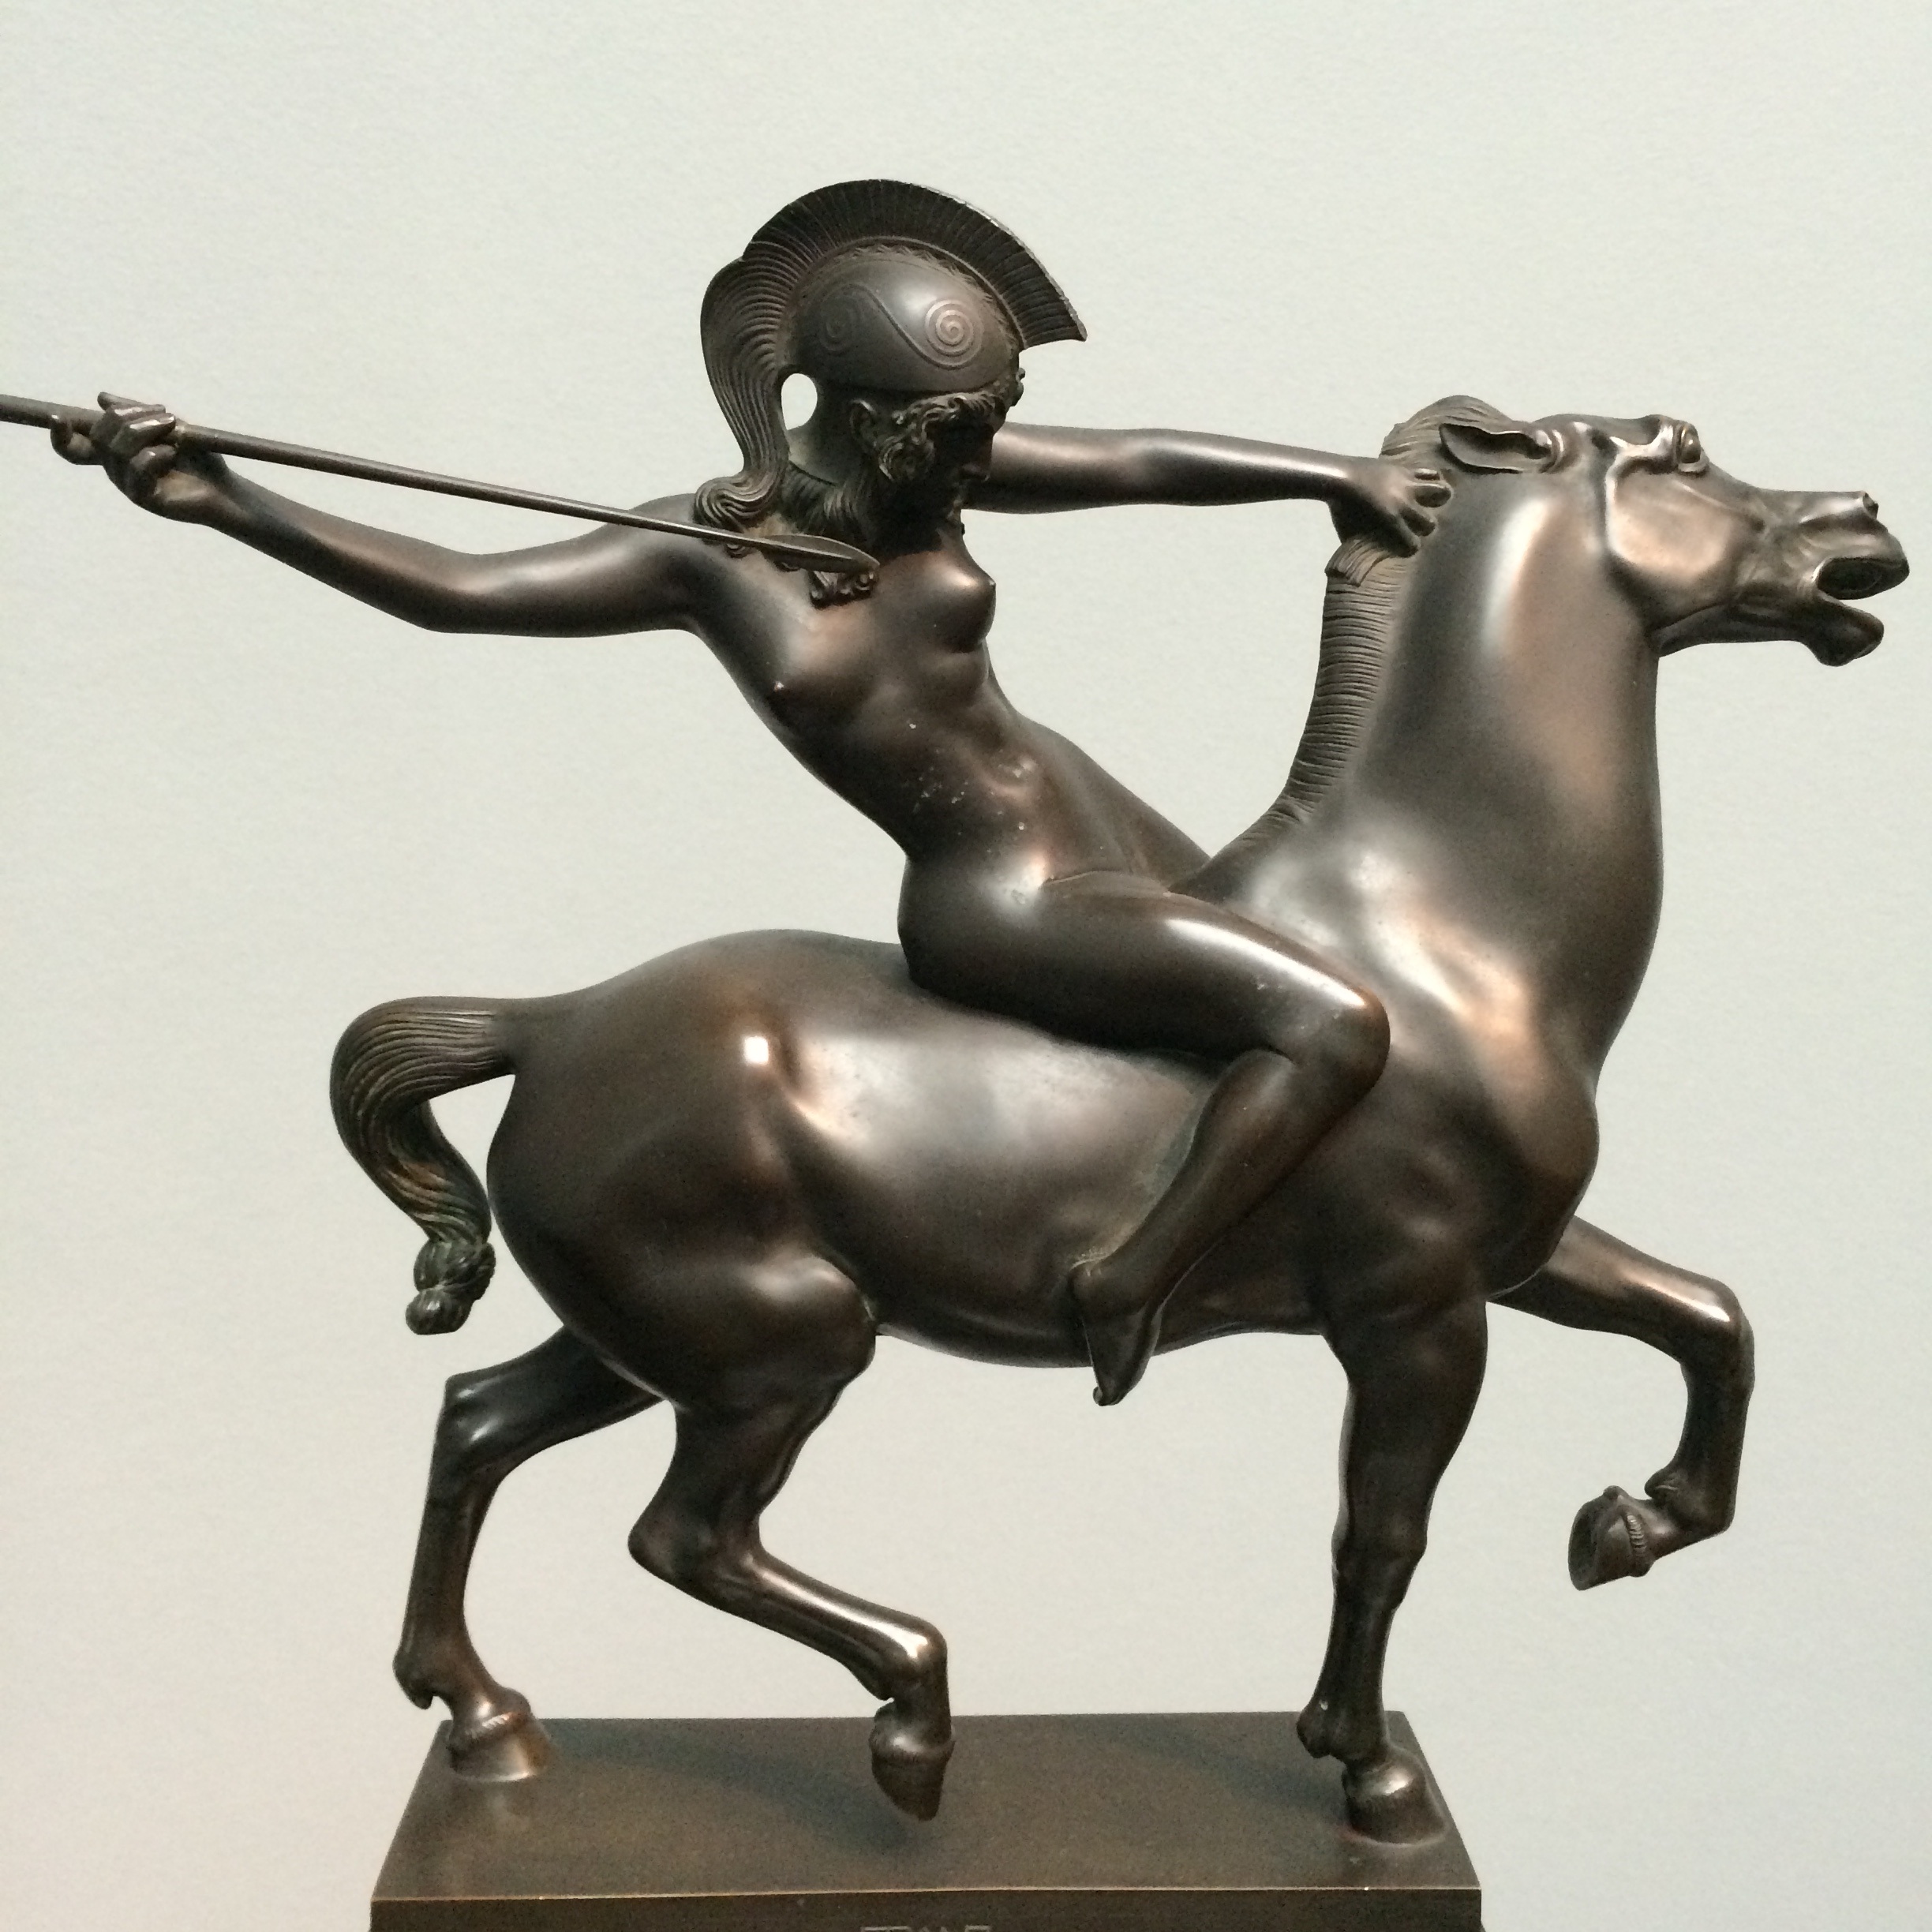
old, monument, travel, europe, statue, symbol, metal, material, sculpture, art, figurine, germany, history, bronze, frankfurt, bronze sculpture, classical sculpture